Sir Henry Russell, 2nd Baronet

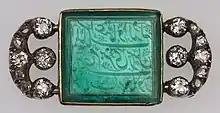
Seal of Henry Russell made out of two parts, with the seal itself having been created in Hyderabad in 1804/5, whereas the clasp was made in the mid-19th century in Europe, probably Britain. Russell received the emerald seal while at Hyderabad. The three-line inscription in "nastaliq" script reads: "Intizam al-Mulk I'timad al-Dawlah Henry Russell Na'ib Jang Bahadur 1219 ('The valiant, the Administrator of the Kingdom, the Pillar of the State, Henry Russell, deputy Commander-in-chief, 1219 [1804–5 AD]')"

Russell was Private Secretary and assistant to James Achilles Kirkpatrick, British Resident to the court of the Nizam of Hyderabad and Berar from 1798 until Kirkpatrick's death in 1805. Russell's career is discussed in some detail in William Dalrymple's 2002 history of British India, "White Mughals", where he figures as a gifted but weak diplomat. Russell seduced Kirkpatrick's widow, the Hyderabadi noblewoman Khair-un-Nissa, but abandoned her after a brief affair. He was subsequently appointed a Resident in his own right to the court of the Peshwa at Pune in 1809, and was promoted the following year to Kirkpatrick's old Residency in Hyderabad, serving from 1810 until 1820, when he resigned to avert an investigation for corruption which would have led to his removal from office in disgrace. On an annual salary of £3,400, he had managed to accumulate a fortune of £85,000 over 10 years. In retirement he lived first at Sutton Park in Bedfordshire, then at Southernhay House, an architecturally notable listed building in Exeter. It was a newly built, freestanding, classical mansion of pillared grandeur.